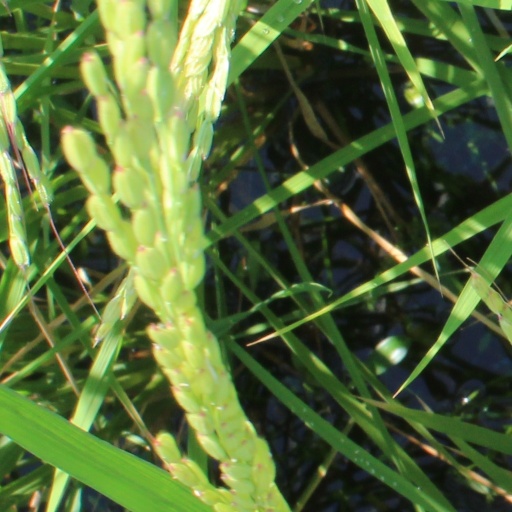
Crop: rice